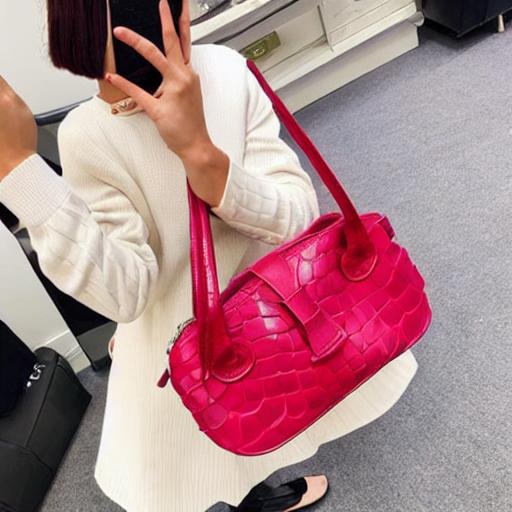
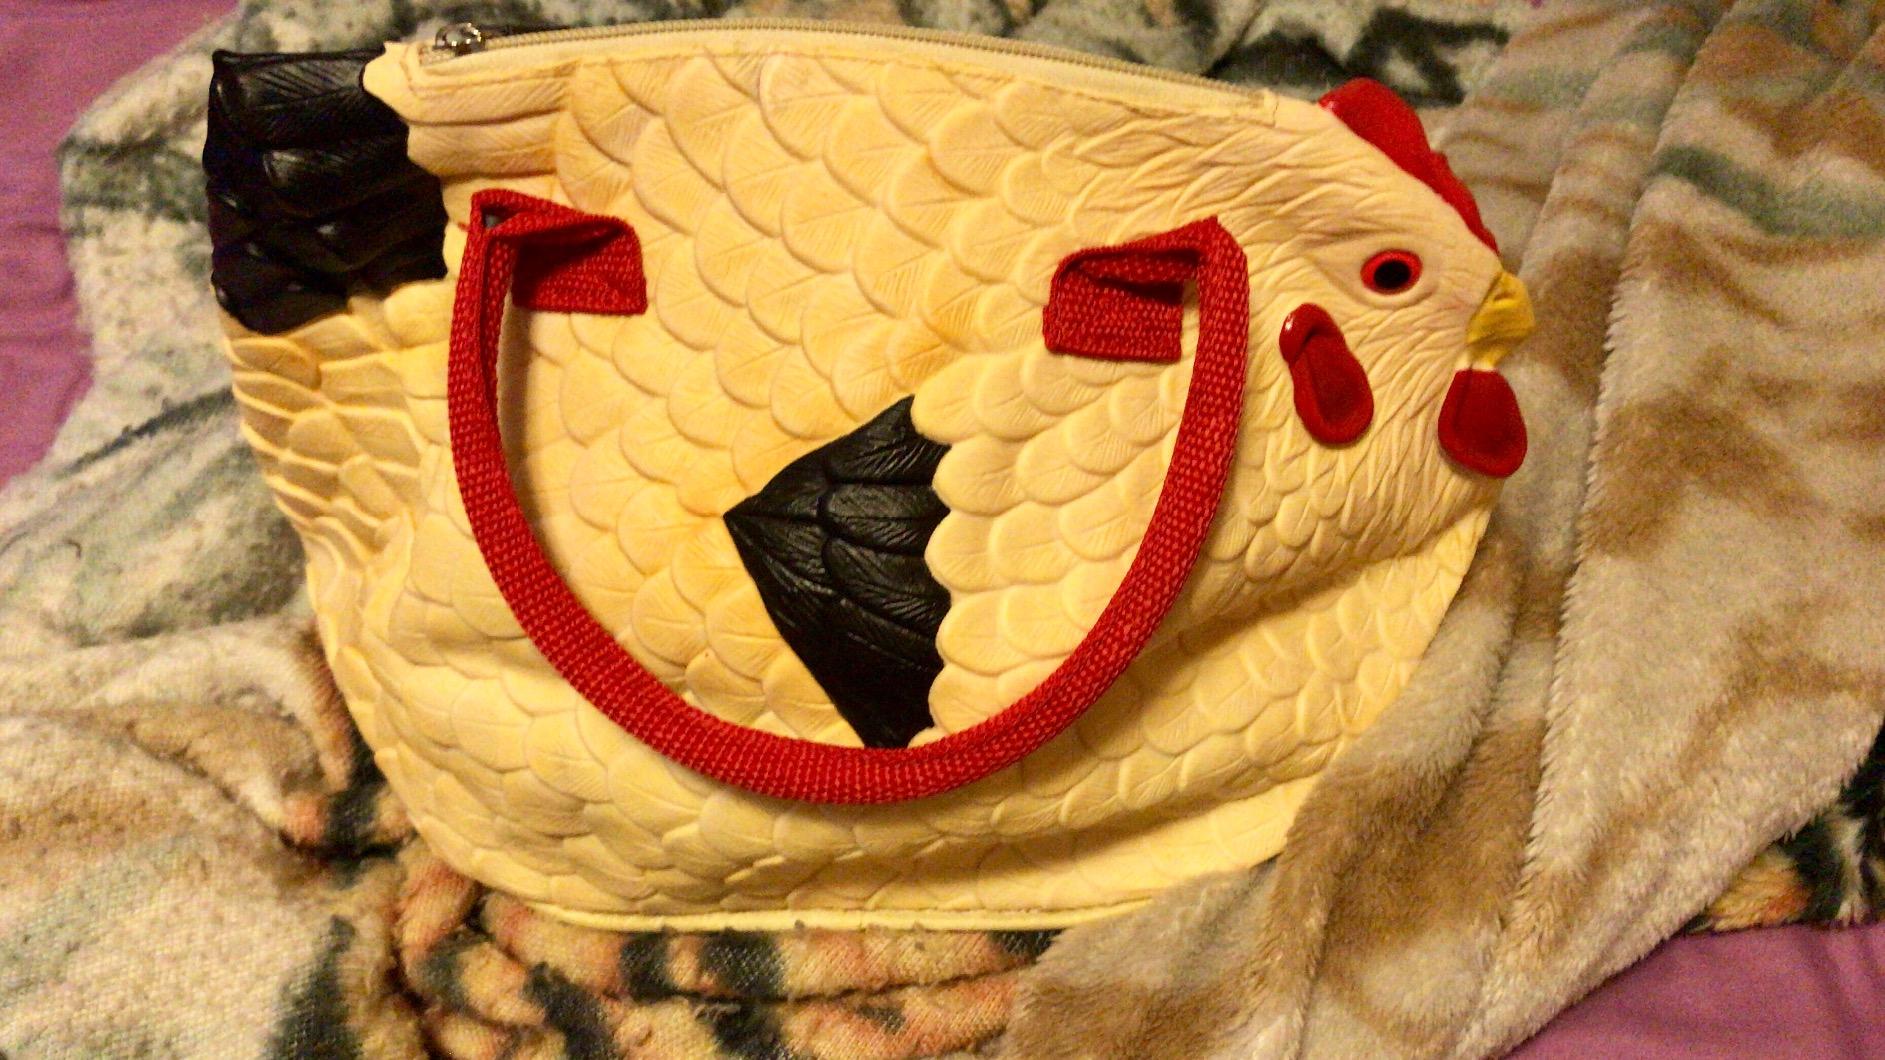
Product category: accessories_handbag
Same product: no